Wookey Hole Caves

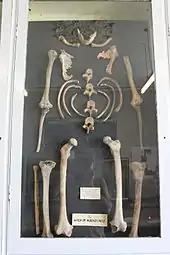
Skeleton in Wells and Mendip Museum labelled as the Witch of Wookey Hole

There are old legends of a "witch of Wookey Hole", which are still preserved in the name of a stalagmite in the first chamber of the caves. The story has several different versions with the same basic features: